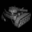
Label: tank